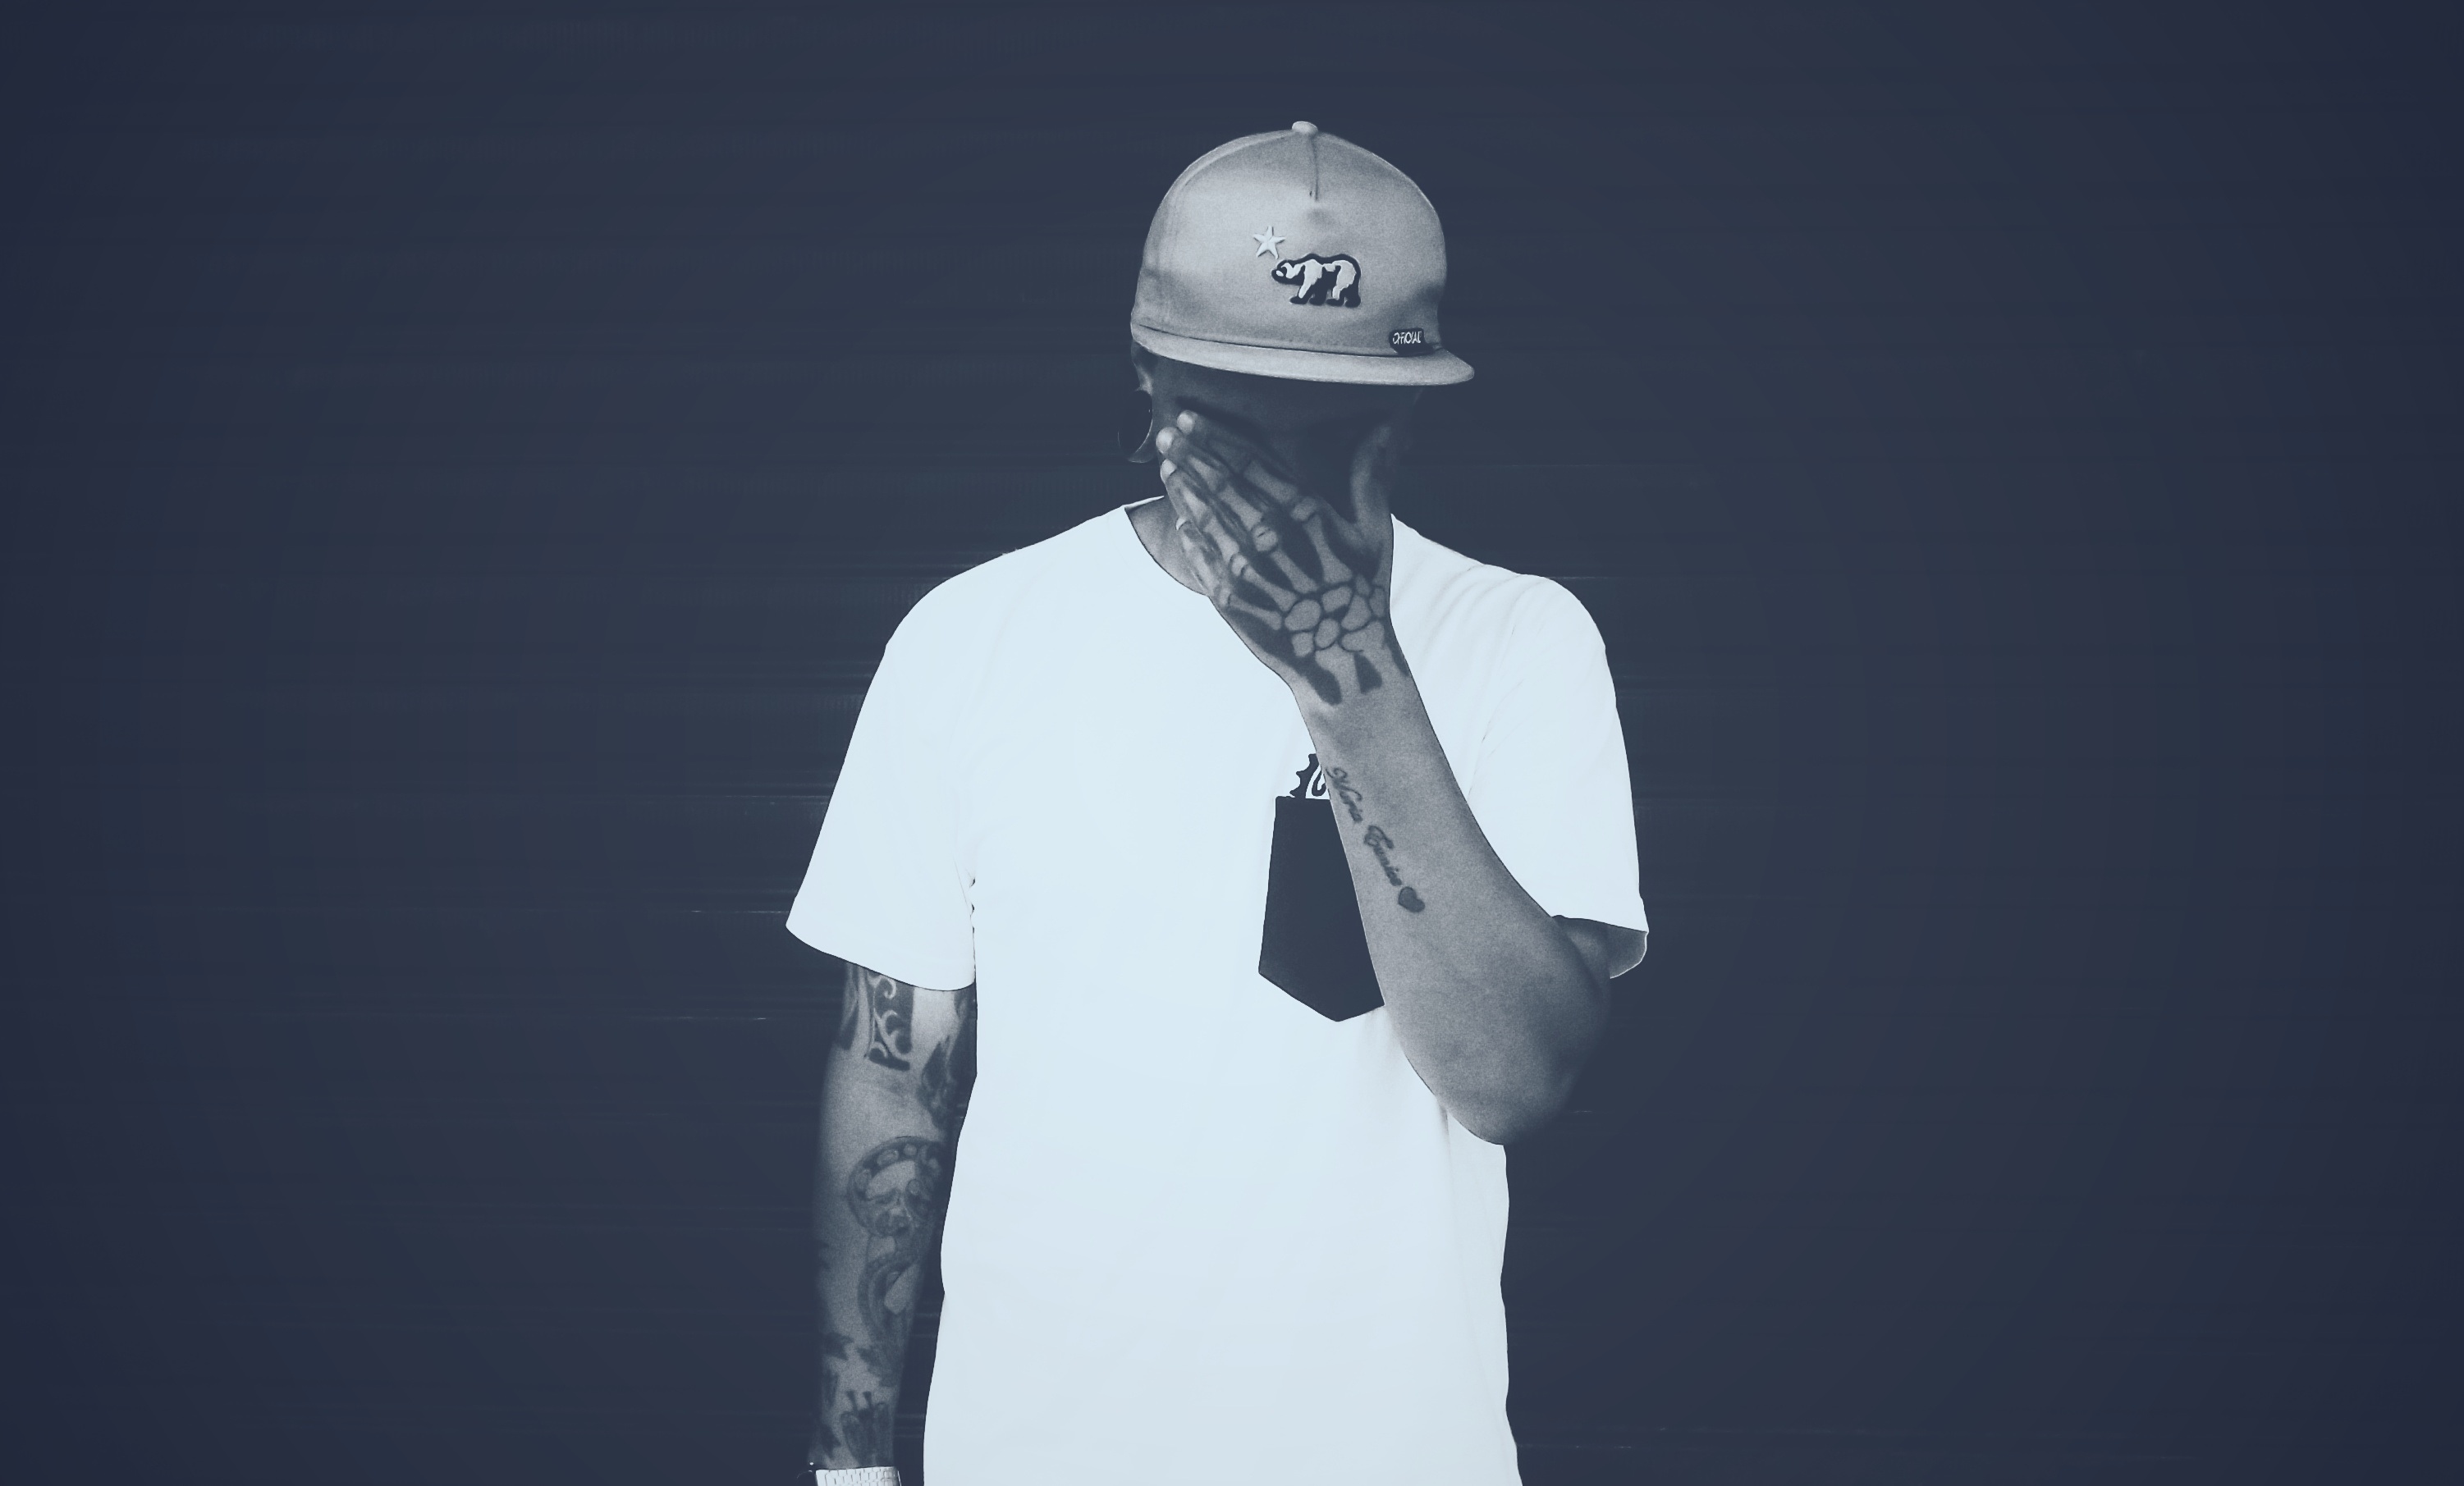
man, black and white, white, male, guy, tattoo, clothing, gentleman